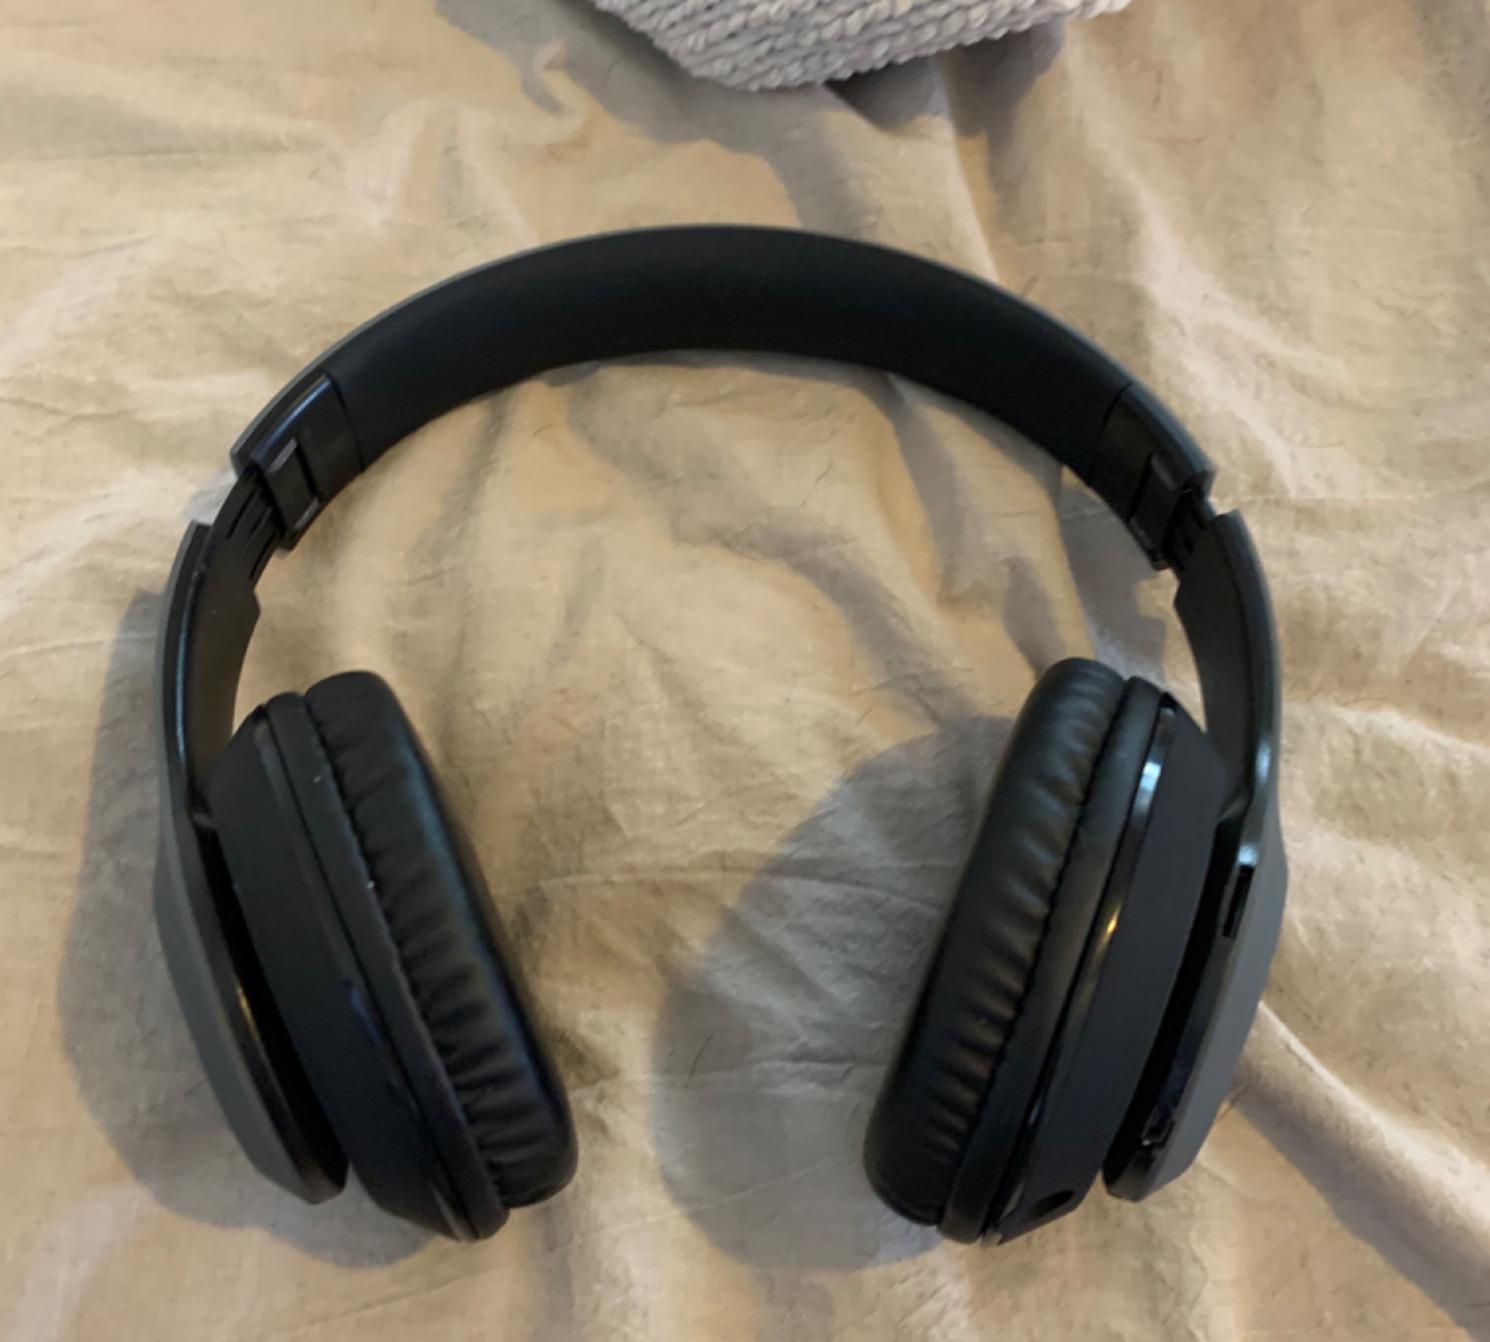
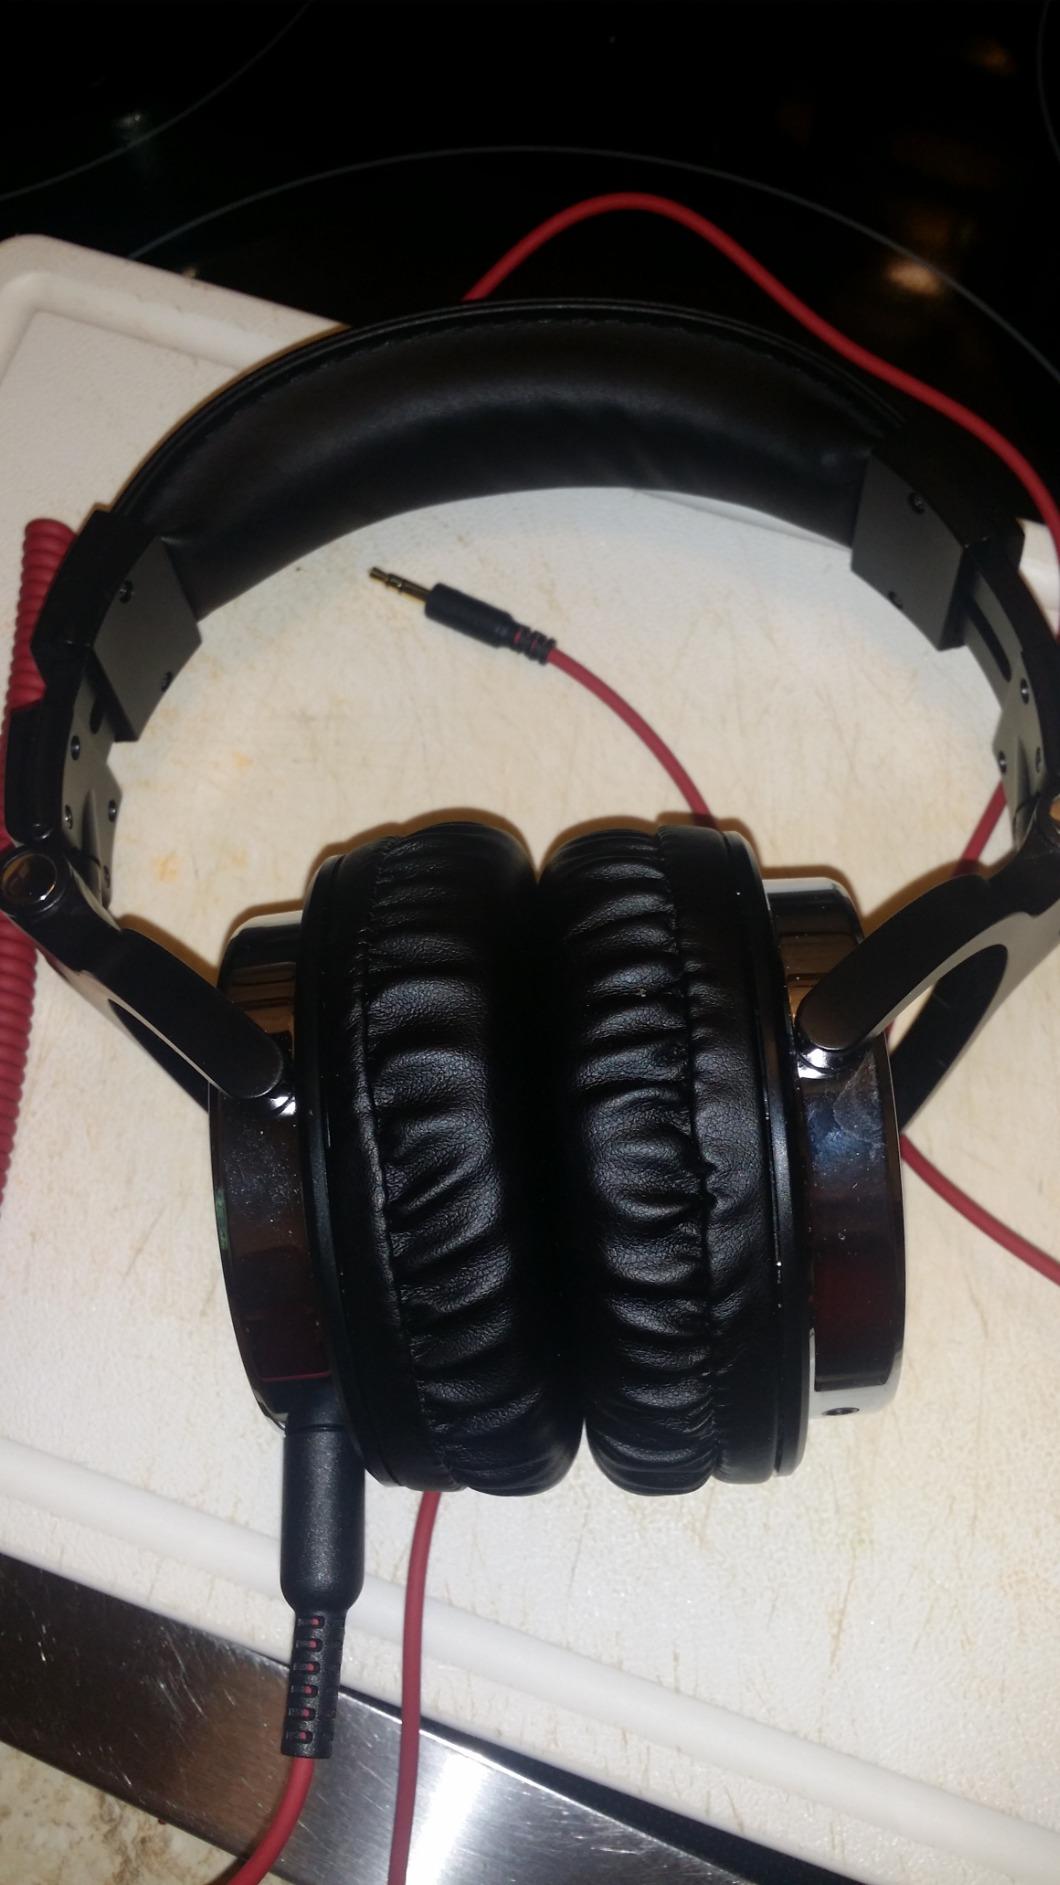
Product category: headphones
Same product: no